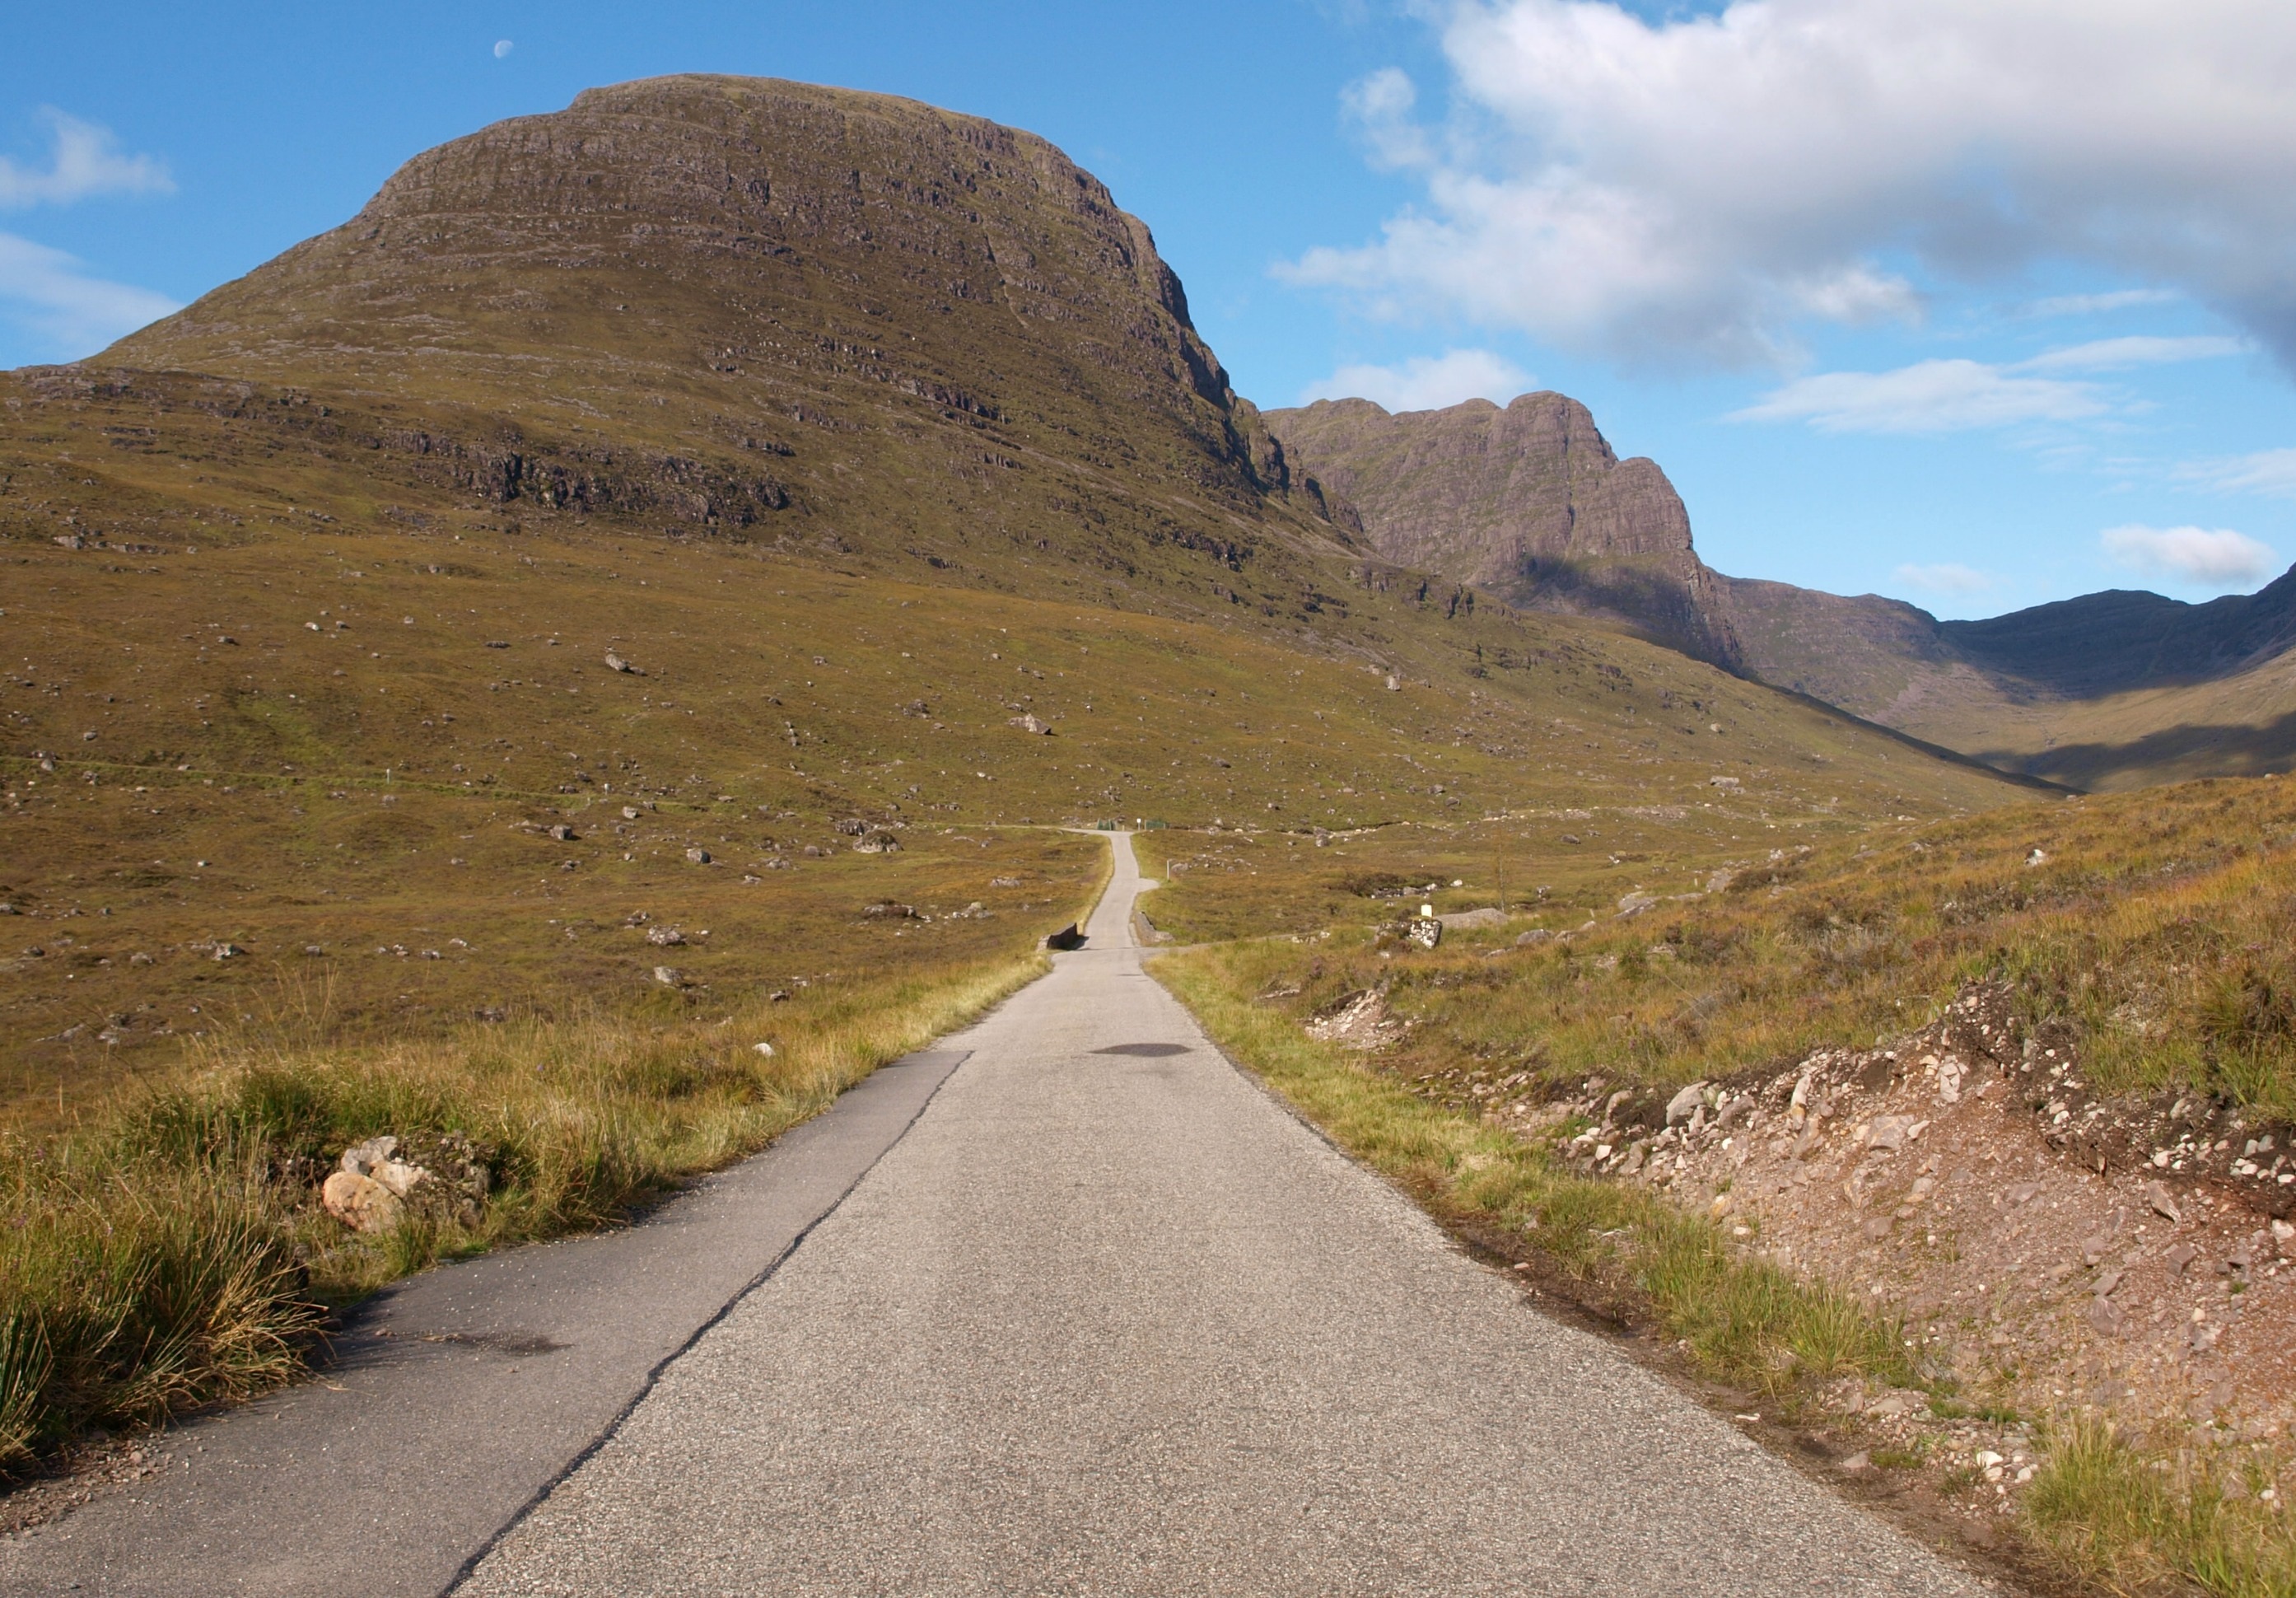
landscape, nature, mountain, road, trail, countryside, hill, valley, mountain range, dirt road, scenic, holiday, highland, ridge, west coast, road trip, uk, geology, infrastructure, badlands, plateau, scotland, scottish, fell, highlands, wadi, rural area, ba, landform, mountain pass, scottish highlands, mountainous landforms, applecross, bealach na ba, wester ross